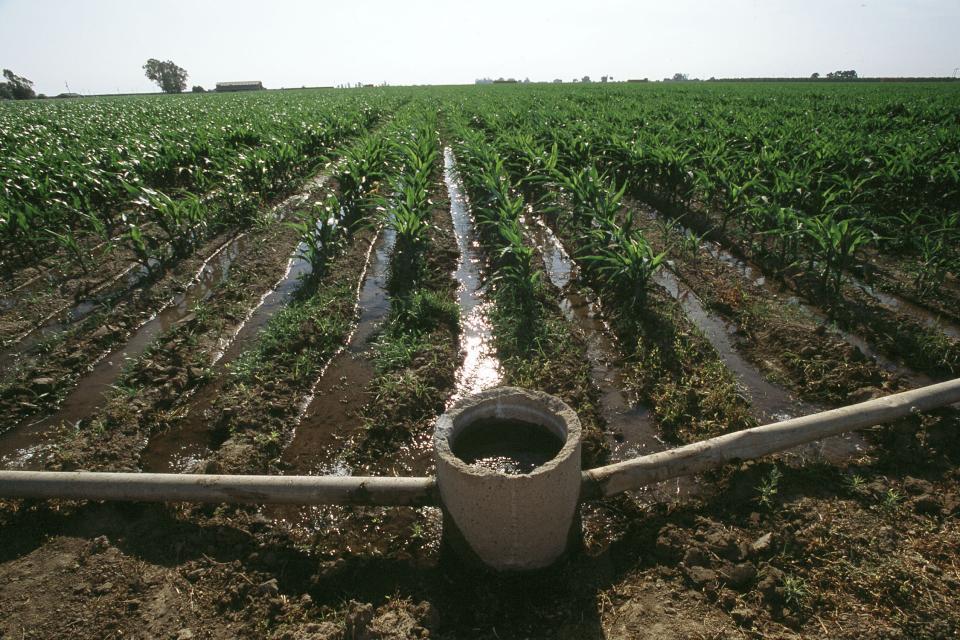
Shamba kubwa la mahindi lilopandwa katika safu ndefu, mahindi bado ni machanga na yana rangi ya kijani kibichi. Katikati ya safu za mahindi kuna mifereji midogo au vutia ambavyo maji yanapita ikionyesha kuwa shamba hili limefanyiwa umwagiliaji.